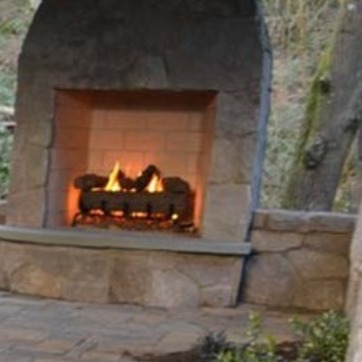
Material: other